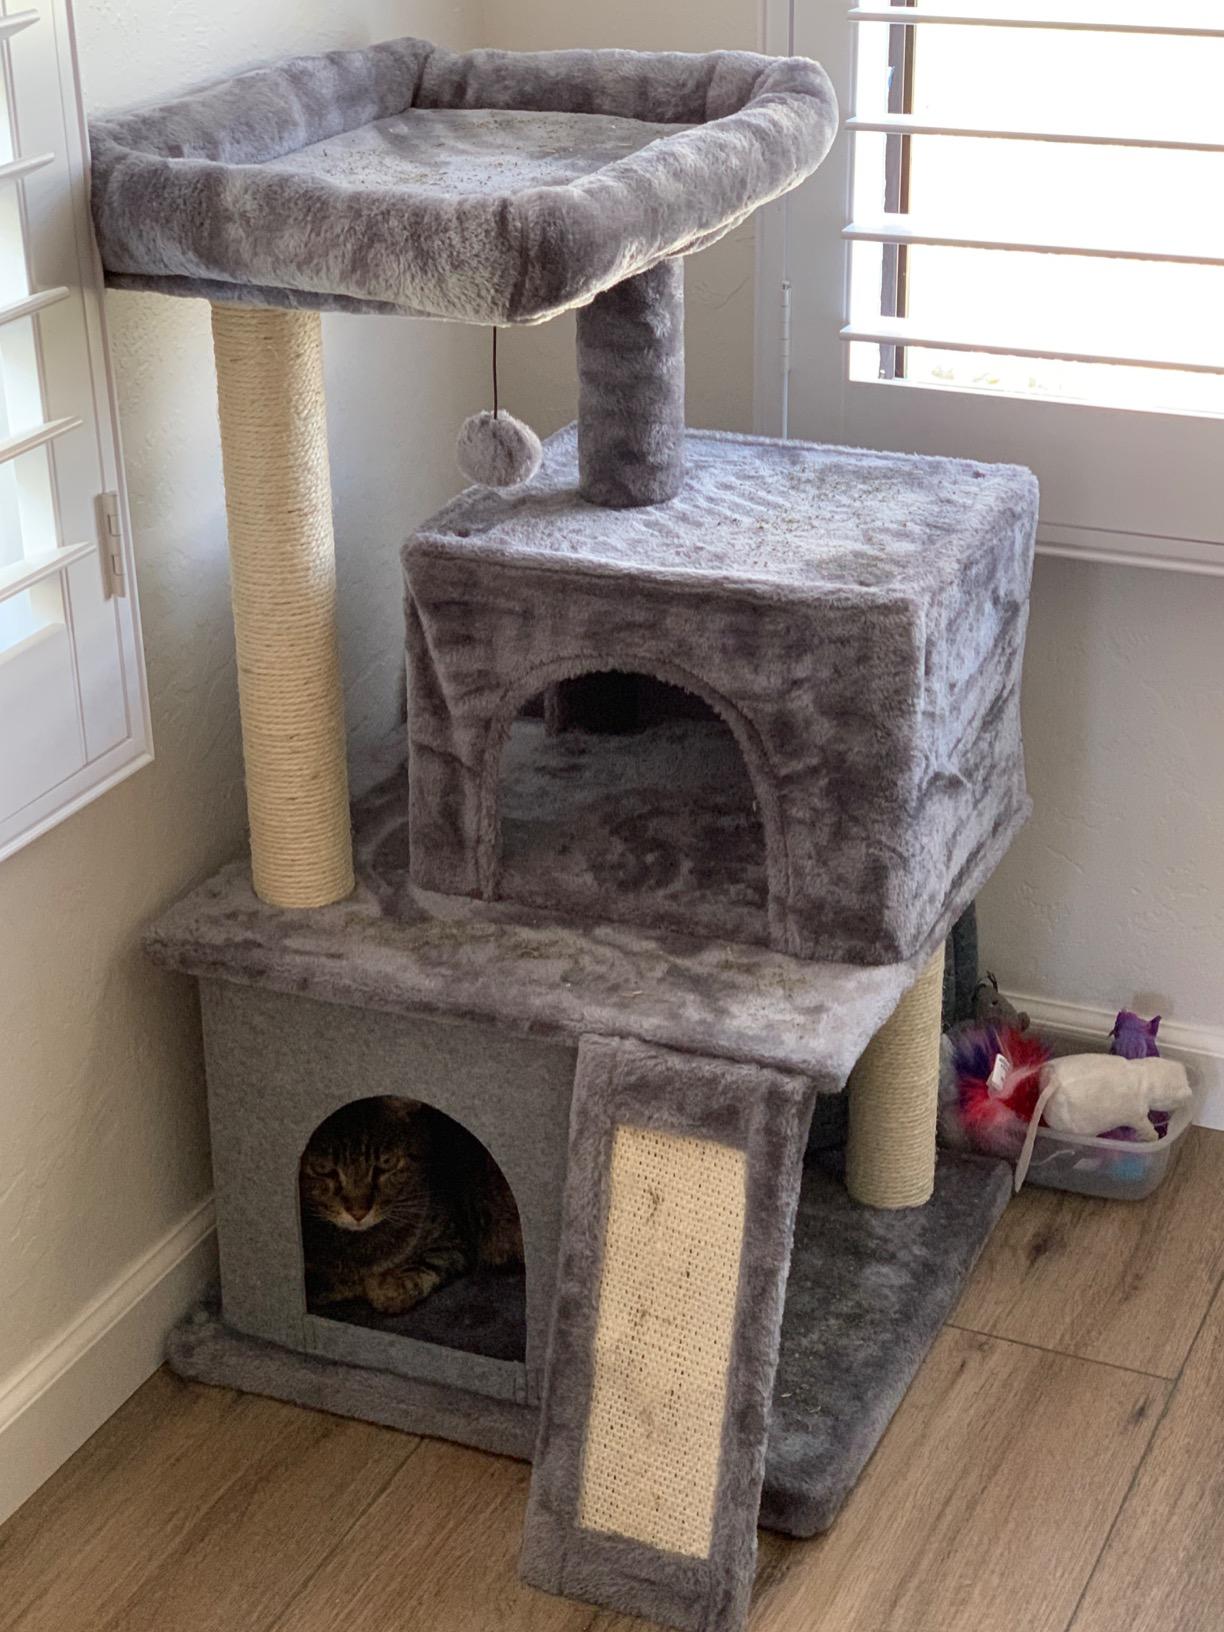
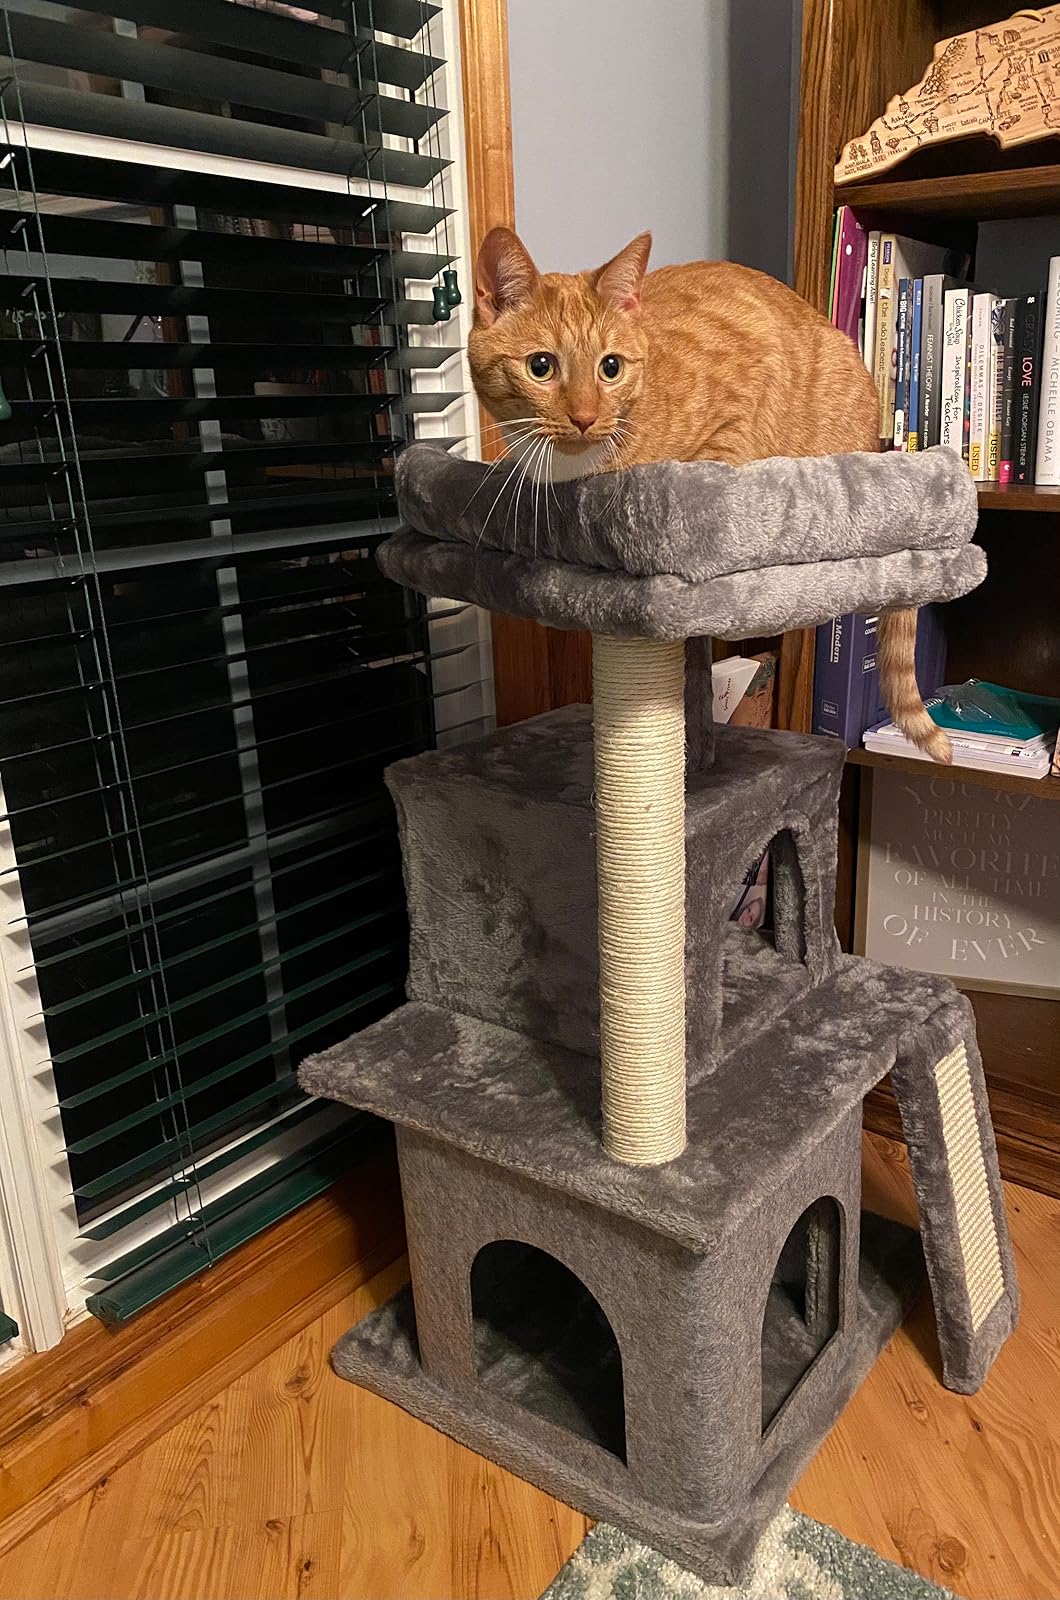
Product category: items_cat tree
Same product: yes